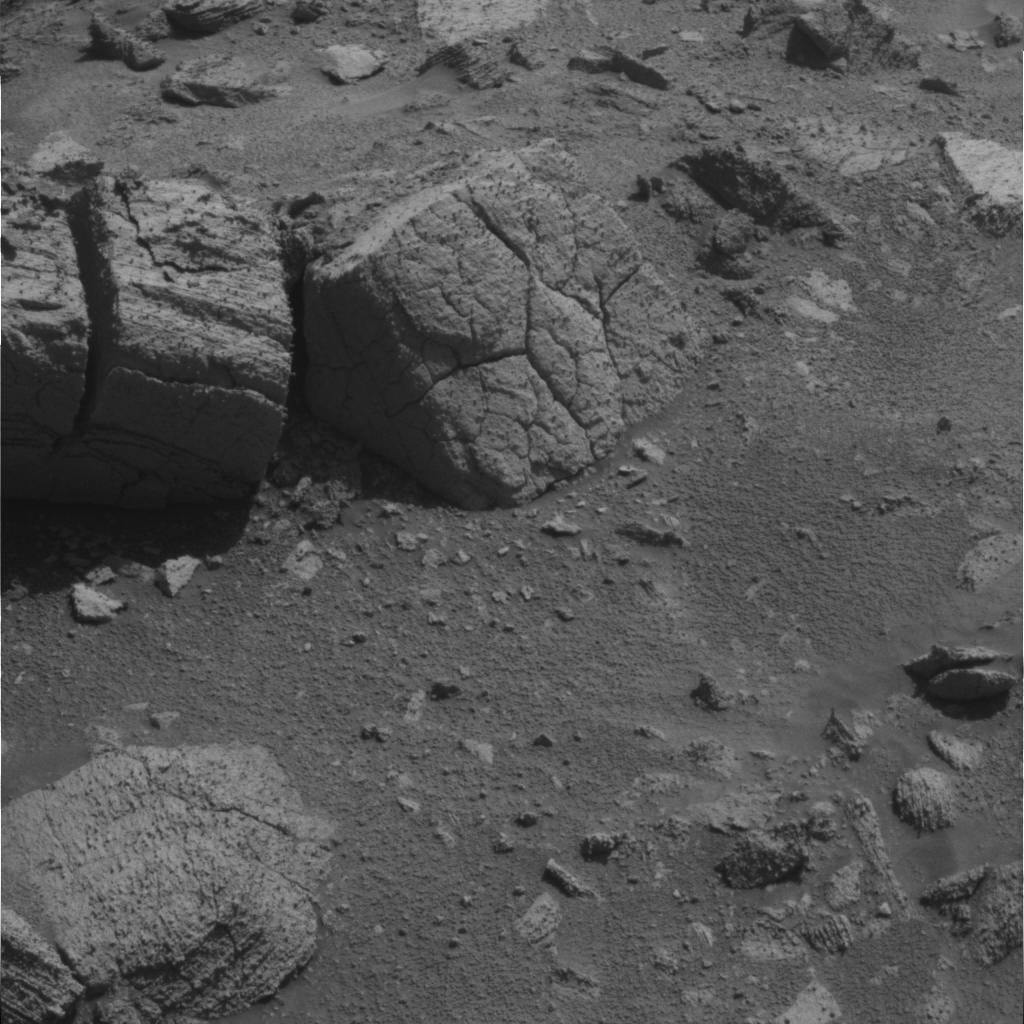
Surface features visible: Rock Outcrops, Clasts, Rock (Linear Features), Soil, Spherules, Nearby Surface